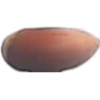
Label: Hazelnut 1